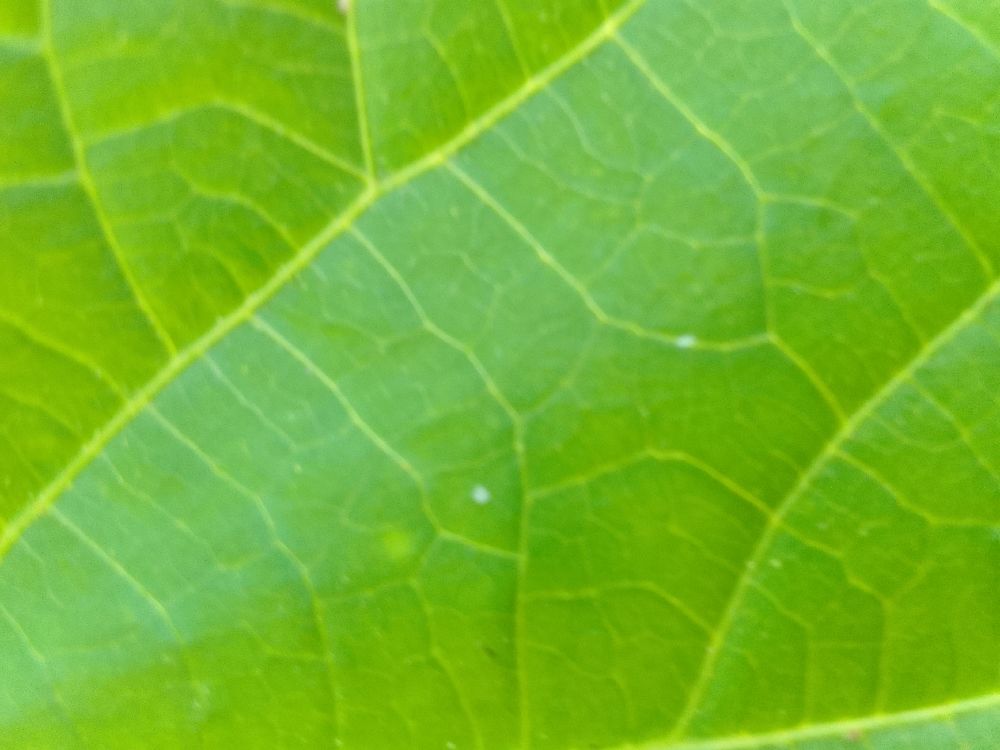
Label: healthy